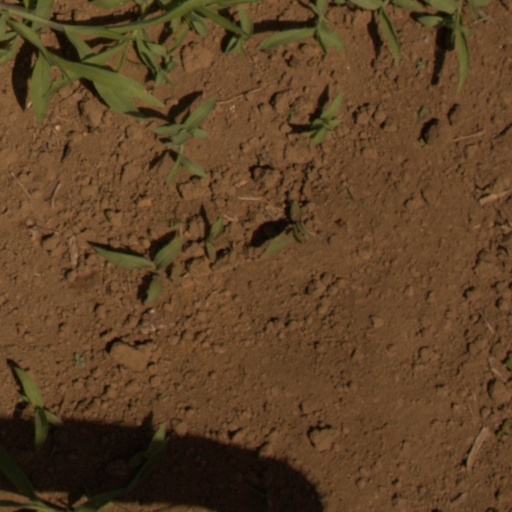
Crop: Jerusalem artichoke